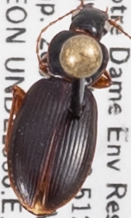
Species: Synuchus impunctatus
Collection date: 2021-07-28
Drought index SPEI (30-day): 0.046
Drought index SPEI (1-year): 0.398
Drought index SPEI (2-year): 1.28